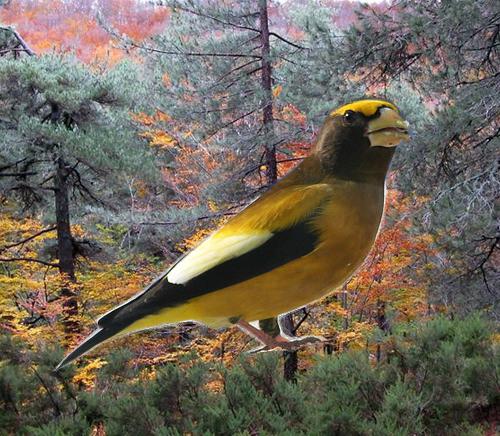
Bird species: Evening_Grosbeak
Bird type: landbird
Background: land